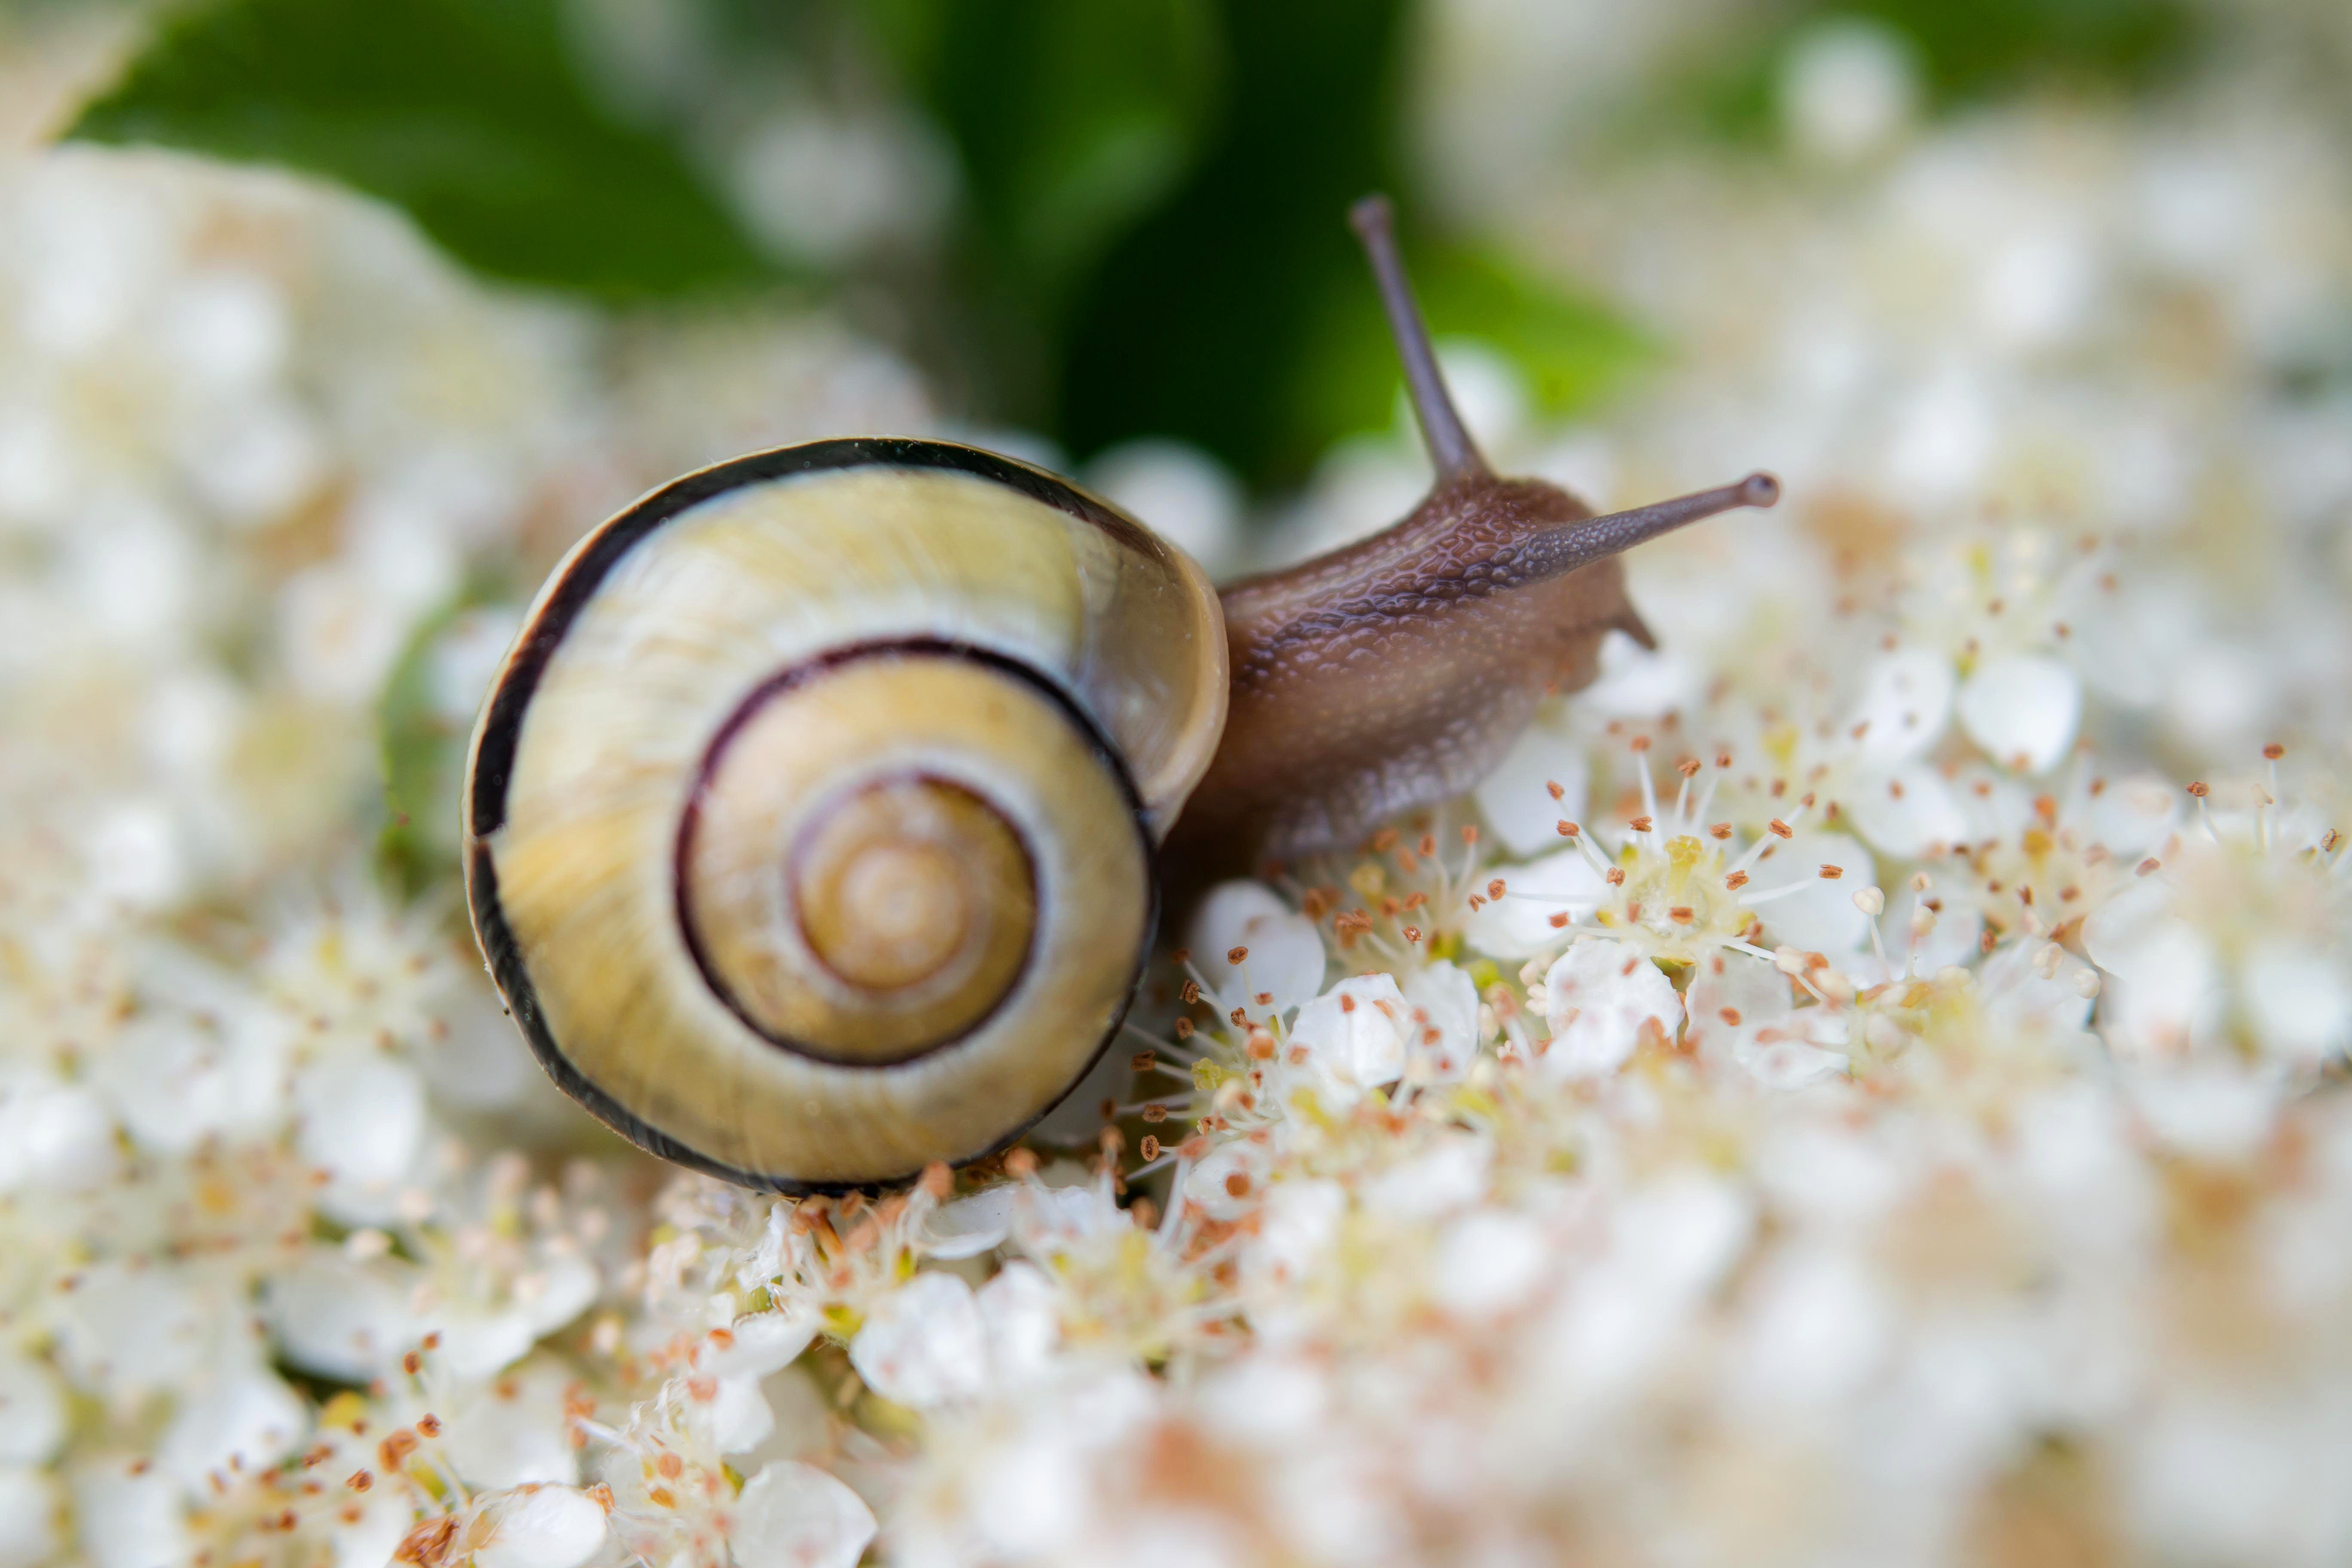
white, photography, eat, fauna, shell, invertebrate, housing, flowers, close up, crawl, snail, slimy, escargot, molluscs, slug, schnecken, macro photography, bl tenmeer, slowly, probe, sea snail, snails and slugs